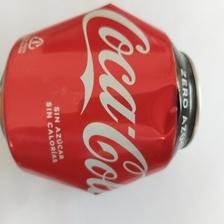
Label: cans